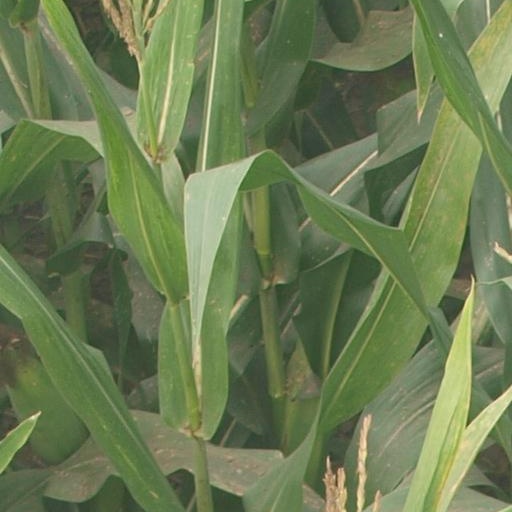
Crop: maize; corn